Fergusson College

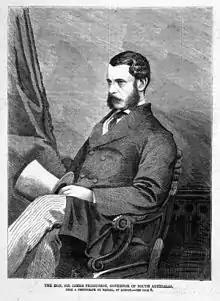
Sir James Fergusson, Governor of Bombay

After the suppression of the Indian Rebellion of 1857, reformers in India felt a pressing need to modernise the education system in order to advance the cause of reform. Prominent nationalists, such as Bal Gangadhar Tilak, Vishnushastri Chiplunkar and Gopal Ganesh Agarkar led efforts to found a school designed for the general advancement of the Indian public; leading to the creation of the New English School. Inspired by the school's success, the Deccan Education Society was formed in 1884; a year later the Fergusson College was established. An area of of land was leased for 99-years by Shirole, the erstwhile "Patil" of the village of Bhamburde on the west bank of the Mutha River.